Economy of Oaxaca

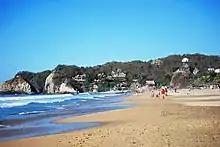
View of Zipolite Beach

The second most important zone for tourism is the coast especially from Puerto Escondido to Huatulco, with sandy beaches on the Pacific Ocean, dolphins, sea turtles, sea turtles and lagoons with water birds. Many beaches are nearly virgin with few visitors but several areas have been developed such as Puerto Escondido, Huatulco, Puerto Ángel, Zipolite, San Agustinillo and Mazunte. Huatulco has been developed to be a major resort by the Fondo Nacional de Fomento al Turismo (FONATUR) with its own international airport. It is located on about 35 km of coastline between Salinas Cruz and Puerto Escondido. The main feature is the bays called Santa Cruz, Cacaluta, El Maguey, La Entrega, Chahué, Tangolunda, Los Conejos, Río Copalita and San Agustín. The main resort covers 21,000 hectares with beaches of fine sand pressed against mountains and some luxury hotels.